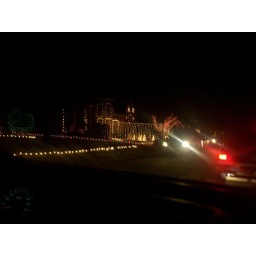
The first place house again (the street ended in a culdesac so we had to turn around).